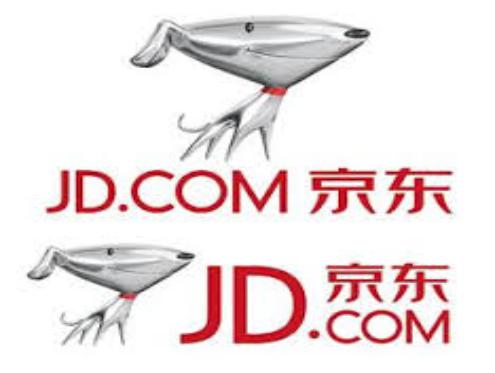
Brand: jd
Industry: Others